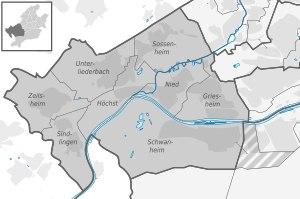
West ou, en forme longue, Frankfurt-West est un arrondissement de Francfort-sur-le-Main.